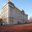
Label: castle